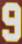
Number: 9